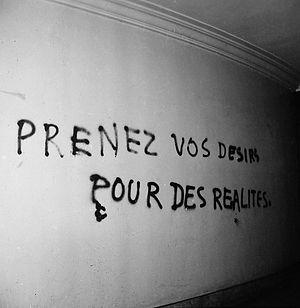
Mur (Sorbonne
Les Enragés est un petit groupe d'agitateurs, créé en février 1968. Il participe à la contestation révolutionnaire à la faculté de Nanterre puis à Paris au cours de Mai 68.
Les événements de mai-juin 1968, ou plus brièvement Mai 68, désignent une période durant laquelle se déroulent, en France, des manifestations d'étudiants, ainsi que des grèves générales et sauvages.